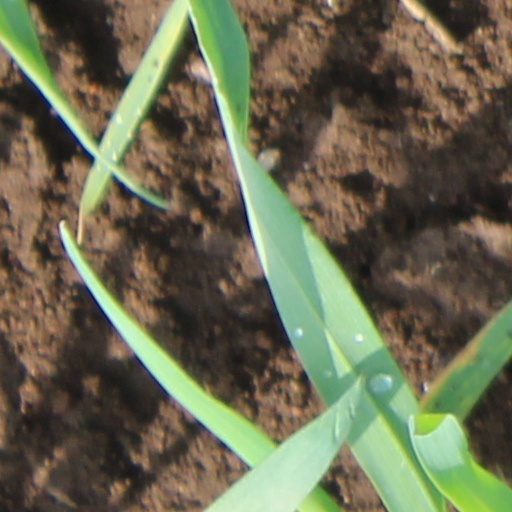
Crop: wheat